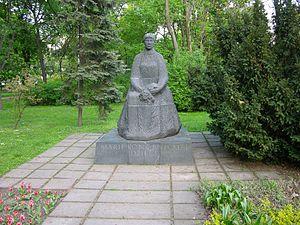
Maria Konopnicka, née Wasiłowska, née le 23 mai 1842 à Suwałki et morte le 8 octobre 1910 à Lwów, est une poète, nouvelliste, écrivain, traductrice, journaliste et critique polonaise, activiste sociale et militante pour les droits des femmes, des enfants et l'indépendance de la Pologne. Féministe, chrétienne mais anticléricale, socialement radicale, elle incarne les idéaux positivistes tout en s'inspirant des grands poètes romantiques. Elle est l'auteur de nombreux livres pour enfants. Son poème le plus connu est Rota devenu un chant national.